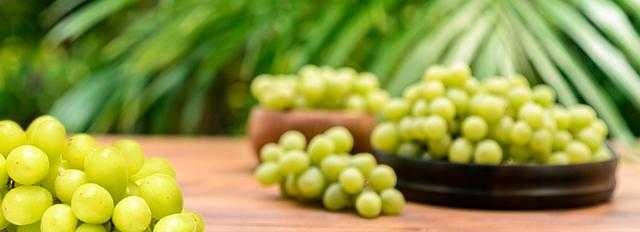
Label: Grapes